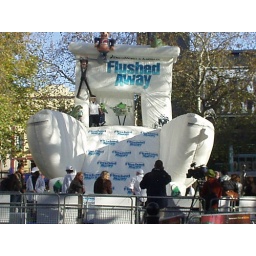
Giant toilet bowl in leicester sq